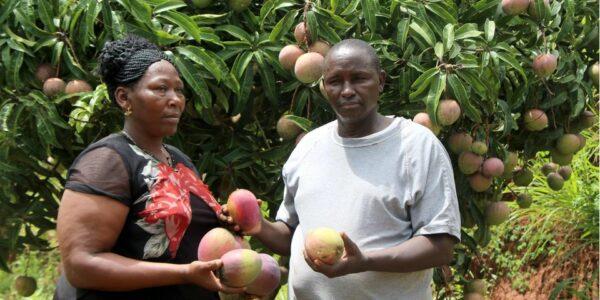
Mwanaume na mwanamke mmoja wamesimama mbele ya muembe mkubwa wenye matunda mengi na mikononi mwao wameshikilia baadhi ya maembe hayo, na kilimo hichi ni kwa ajili ya biashara kwani mauzo ya matunda hayo hupatia faida wakulima husika.